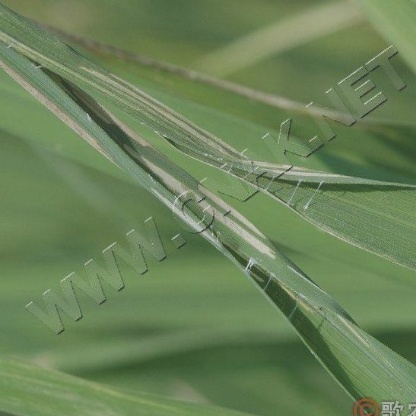
Nhãn: Sâu cuốn lá lớn ( Rice skipper)